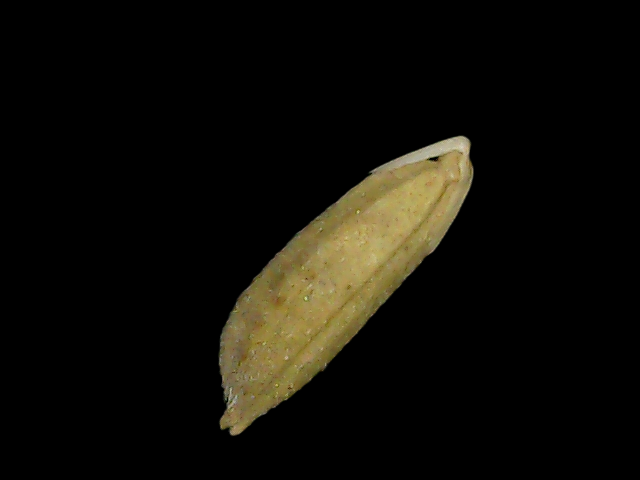
Rice variety: Bd49